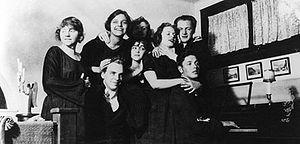
Kungliga Dramatiska Teaterns Elevskola, également connu sous le nom Dramatens elevskola, était l'école suédoise du théâtre dramatique royal entre 1787 et 1964, considérée comme une école de théâtre avant tout et l'enseignement du théâtre pour les acteurs de la scène suédoise. Elle a été créée en 1787 par le théâtre et le roi Gustave III ; c'est pour cela qu'elle a été pendant de nombreuses années sous la protection de la famille royale suédoise.